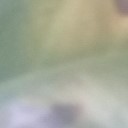
Label: Leaf_rust